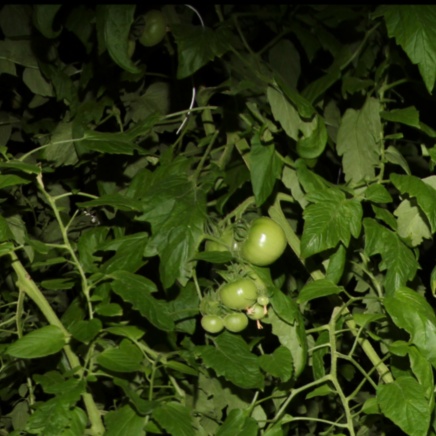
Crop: tomato